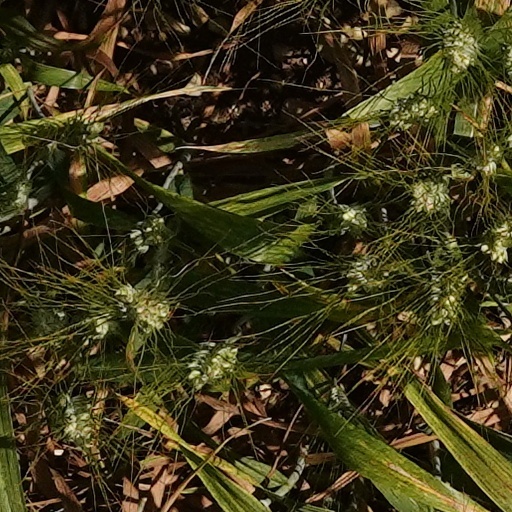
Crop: wheat